Rasmus Andresen

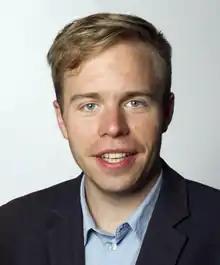

Rasmus Andresen (born 20 February 1986) is a German politician of the Alliance 90/The Greens who has been serving as a Member of the European Parliament since 2019.